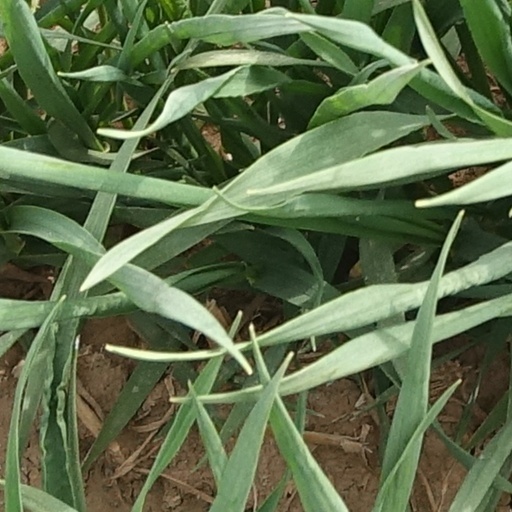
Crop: wheat